Inuit culture

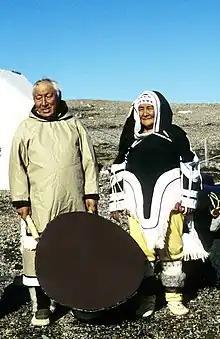
Drum dancer in a Camp near Meliadine River

Traditionally, young Inuit women received little information about puberty, fertility, and pregnancy. Consequently, elders describe that it was not uncommon for young women to remain in bed when they reached menarche, believing that they were sick or physiologically different. Once informed, the young woman's mother would instruct her on menstruation practices and often, the camp (or community) would become apprised of her situation. During menstruation, women were expected to follow certain practices including, 1) not sitting where men sat, 2) using rabbit skin, foxes or mosses and other garments, with the exception of men's garments, for sanitary pads, and 3) laying rabbit skin on the bed at night to soak up blood. According to elders, women had to abide by more rules than men because of their menstruation and some rules were not only considered tradition, but also taboo if not followed. For example, using a man's garment for a sanitary pad could prevent the young woman from finding a husband for marriage.